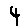
Label: 4